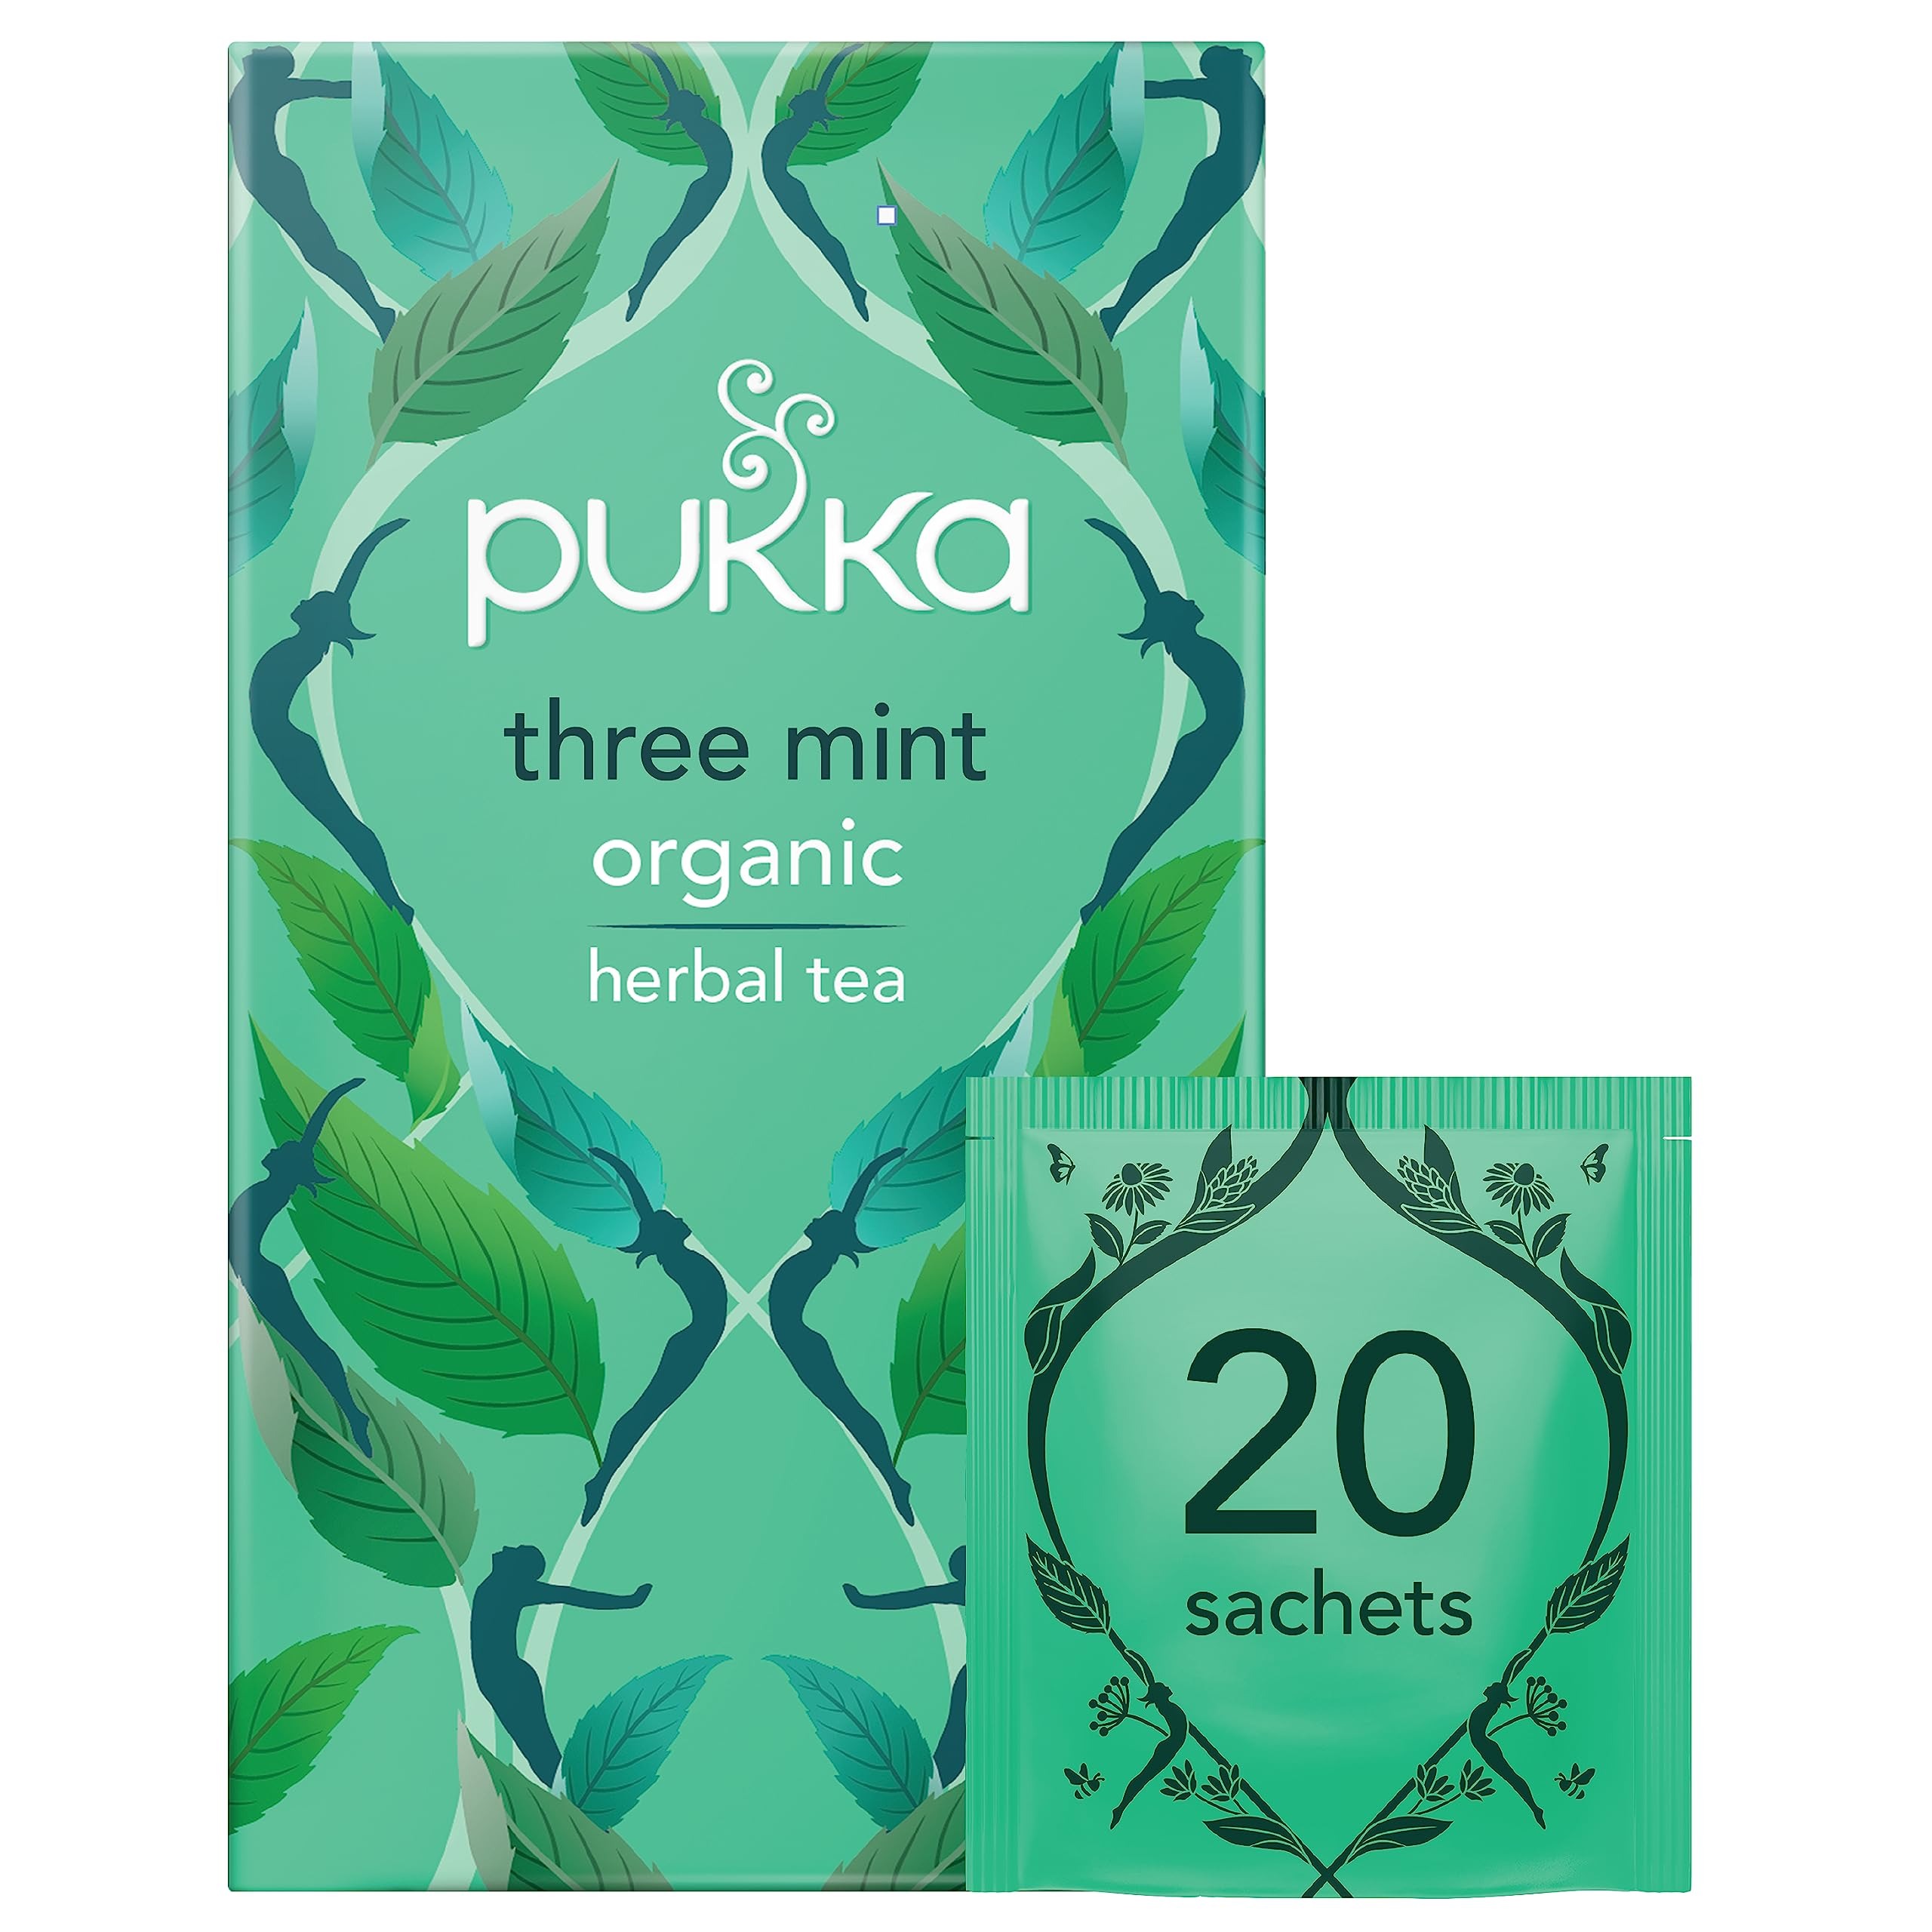
Item Name: Pukka Three Mint Tea Organic Peppermint Spearmint and Fieldmint Tea - 20 Tea Bags
Product Description: Three Mint tea is everything a mint tea should really be - sweet yet intensely fresh with a delicately aromatic scent. Three delicious varieties of mint leaves have been used to create the fullest flavour. It will help support digestion and refresh the palate. Mint has been used to support health for thousands of years. At Pukka we create unique blends to harness this incredible potential. - See more at: http: - - www.pukkaherbs.com - three-mint.html#sthash.ZYTRHLNs.dpuf
Value: 20.0
Unit: Count

Price: 5.49